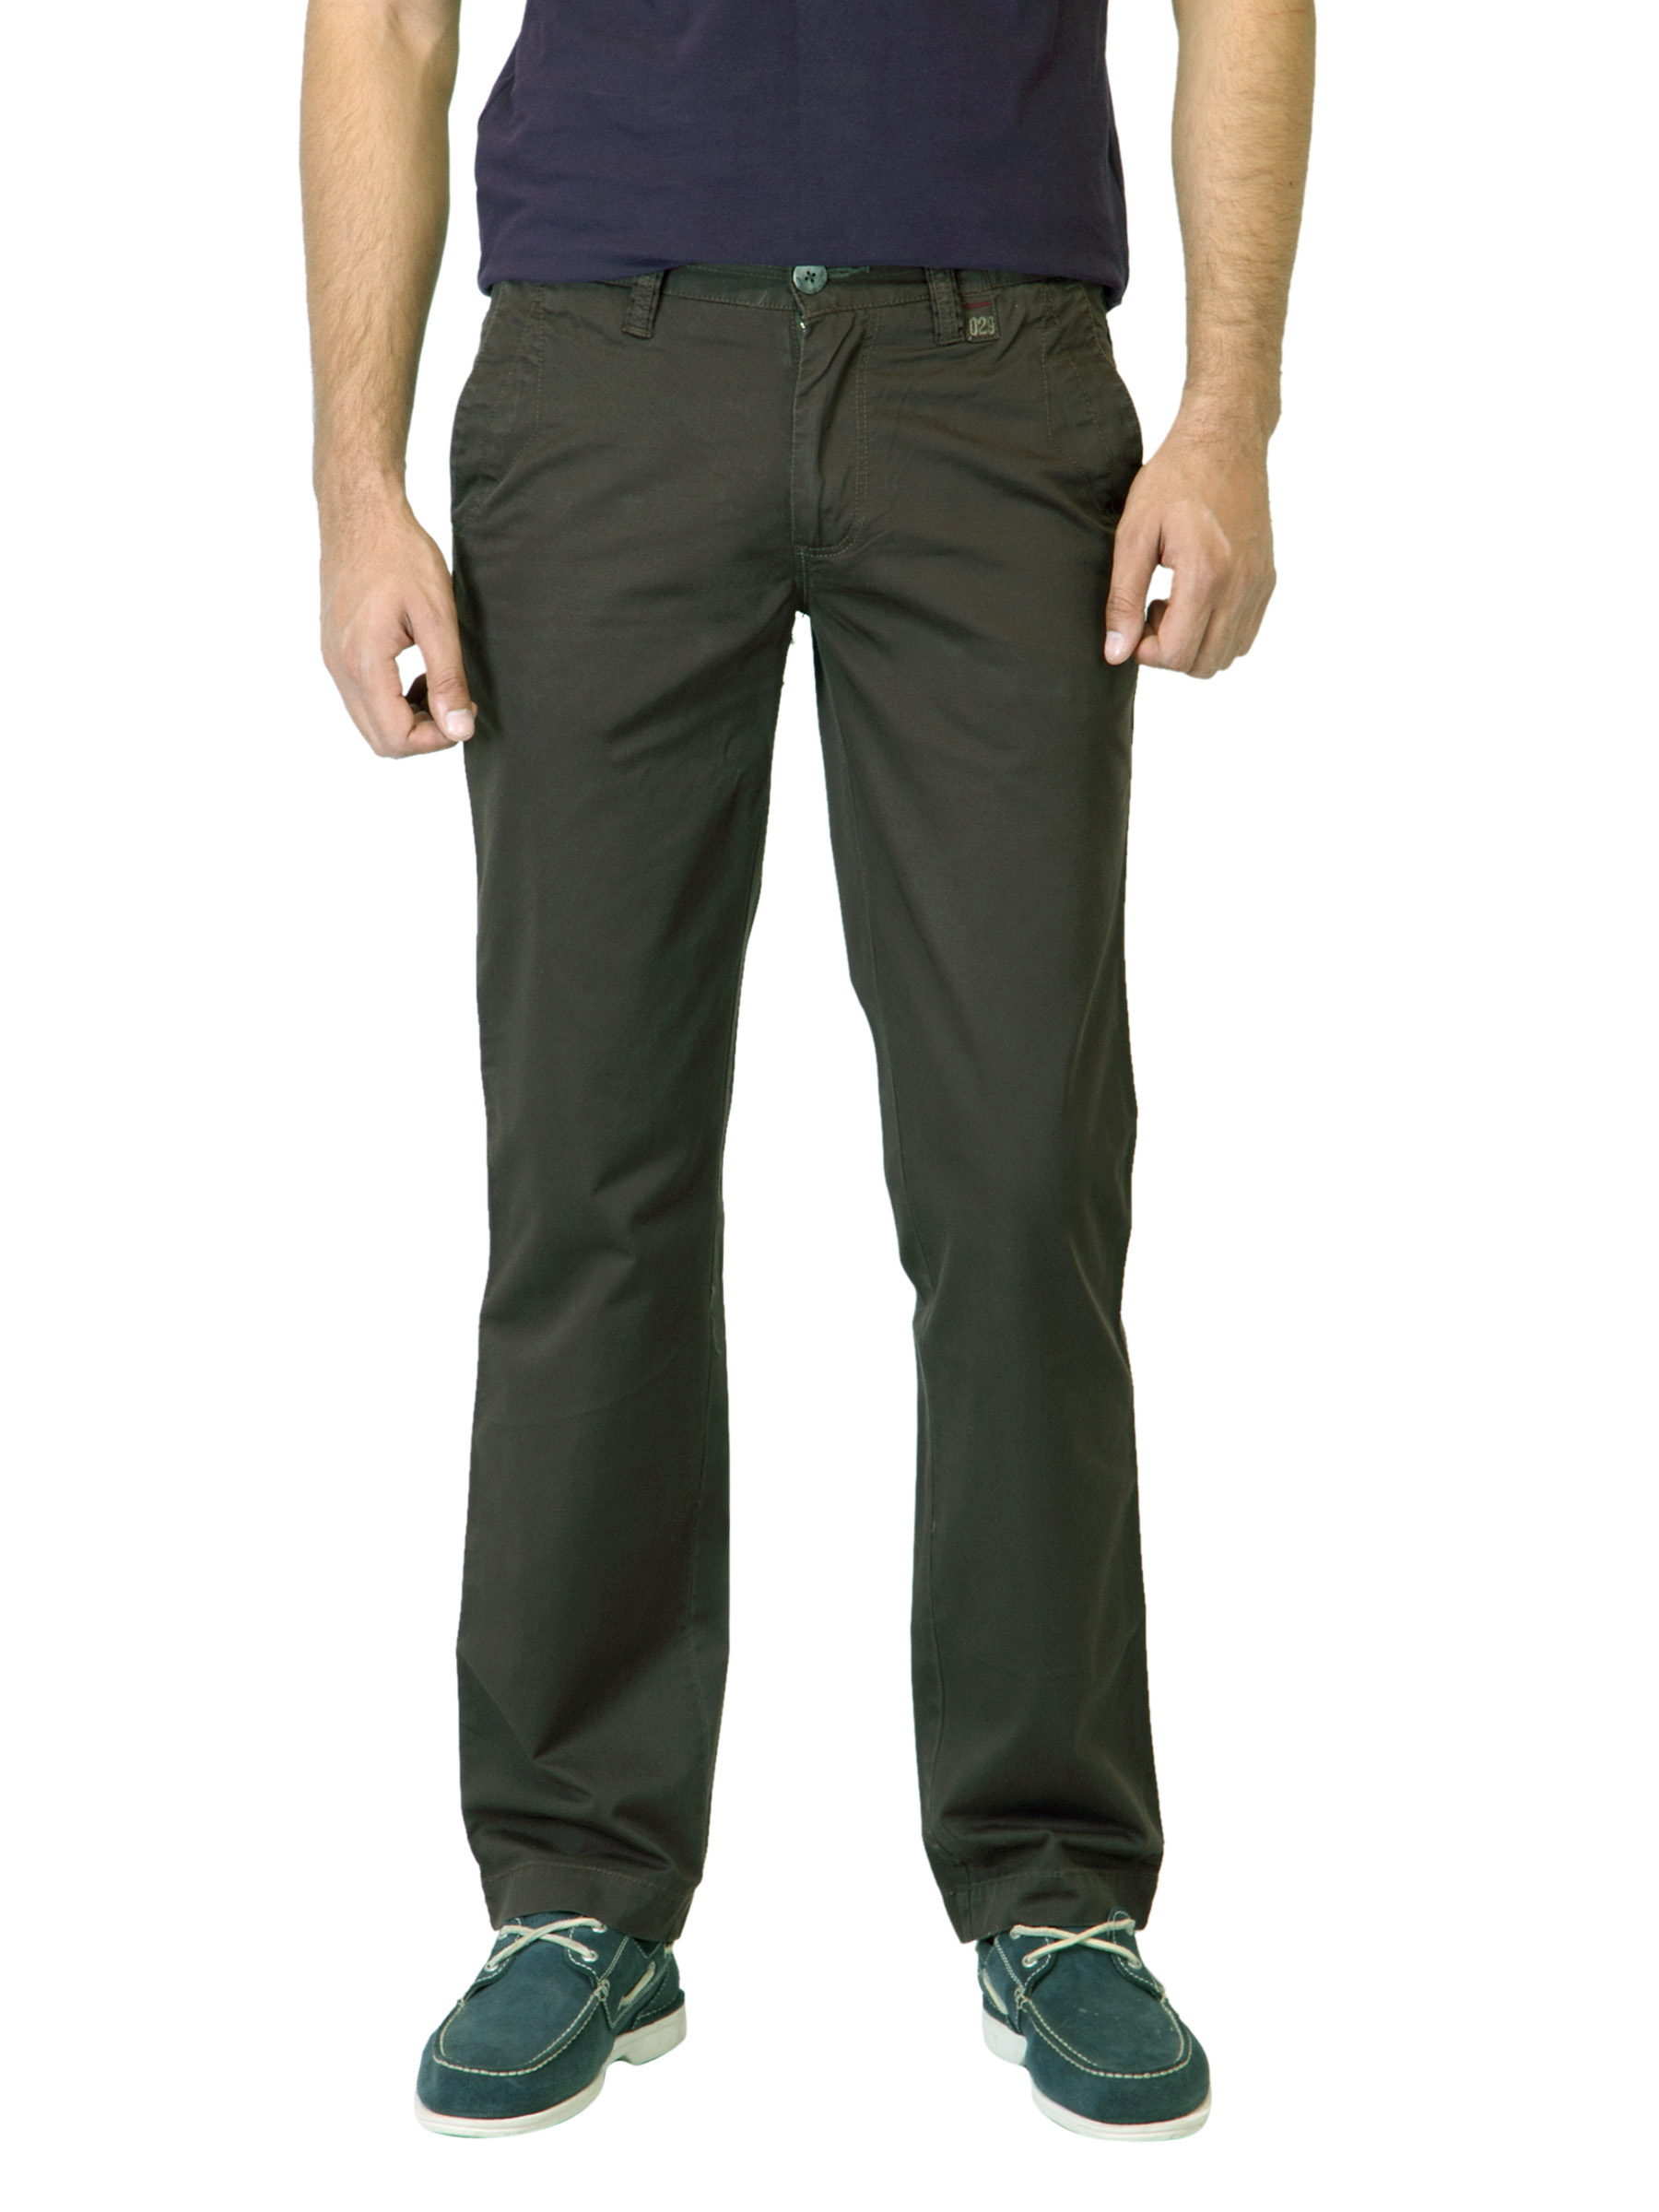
Basics Men Brown Trousers
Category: Apparel / Bottomwear / Trousers
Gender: Men
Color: Brown
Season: Summer 2012
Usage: Casual